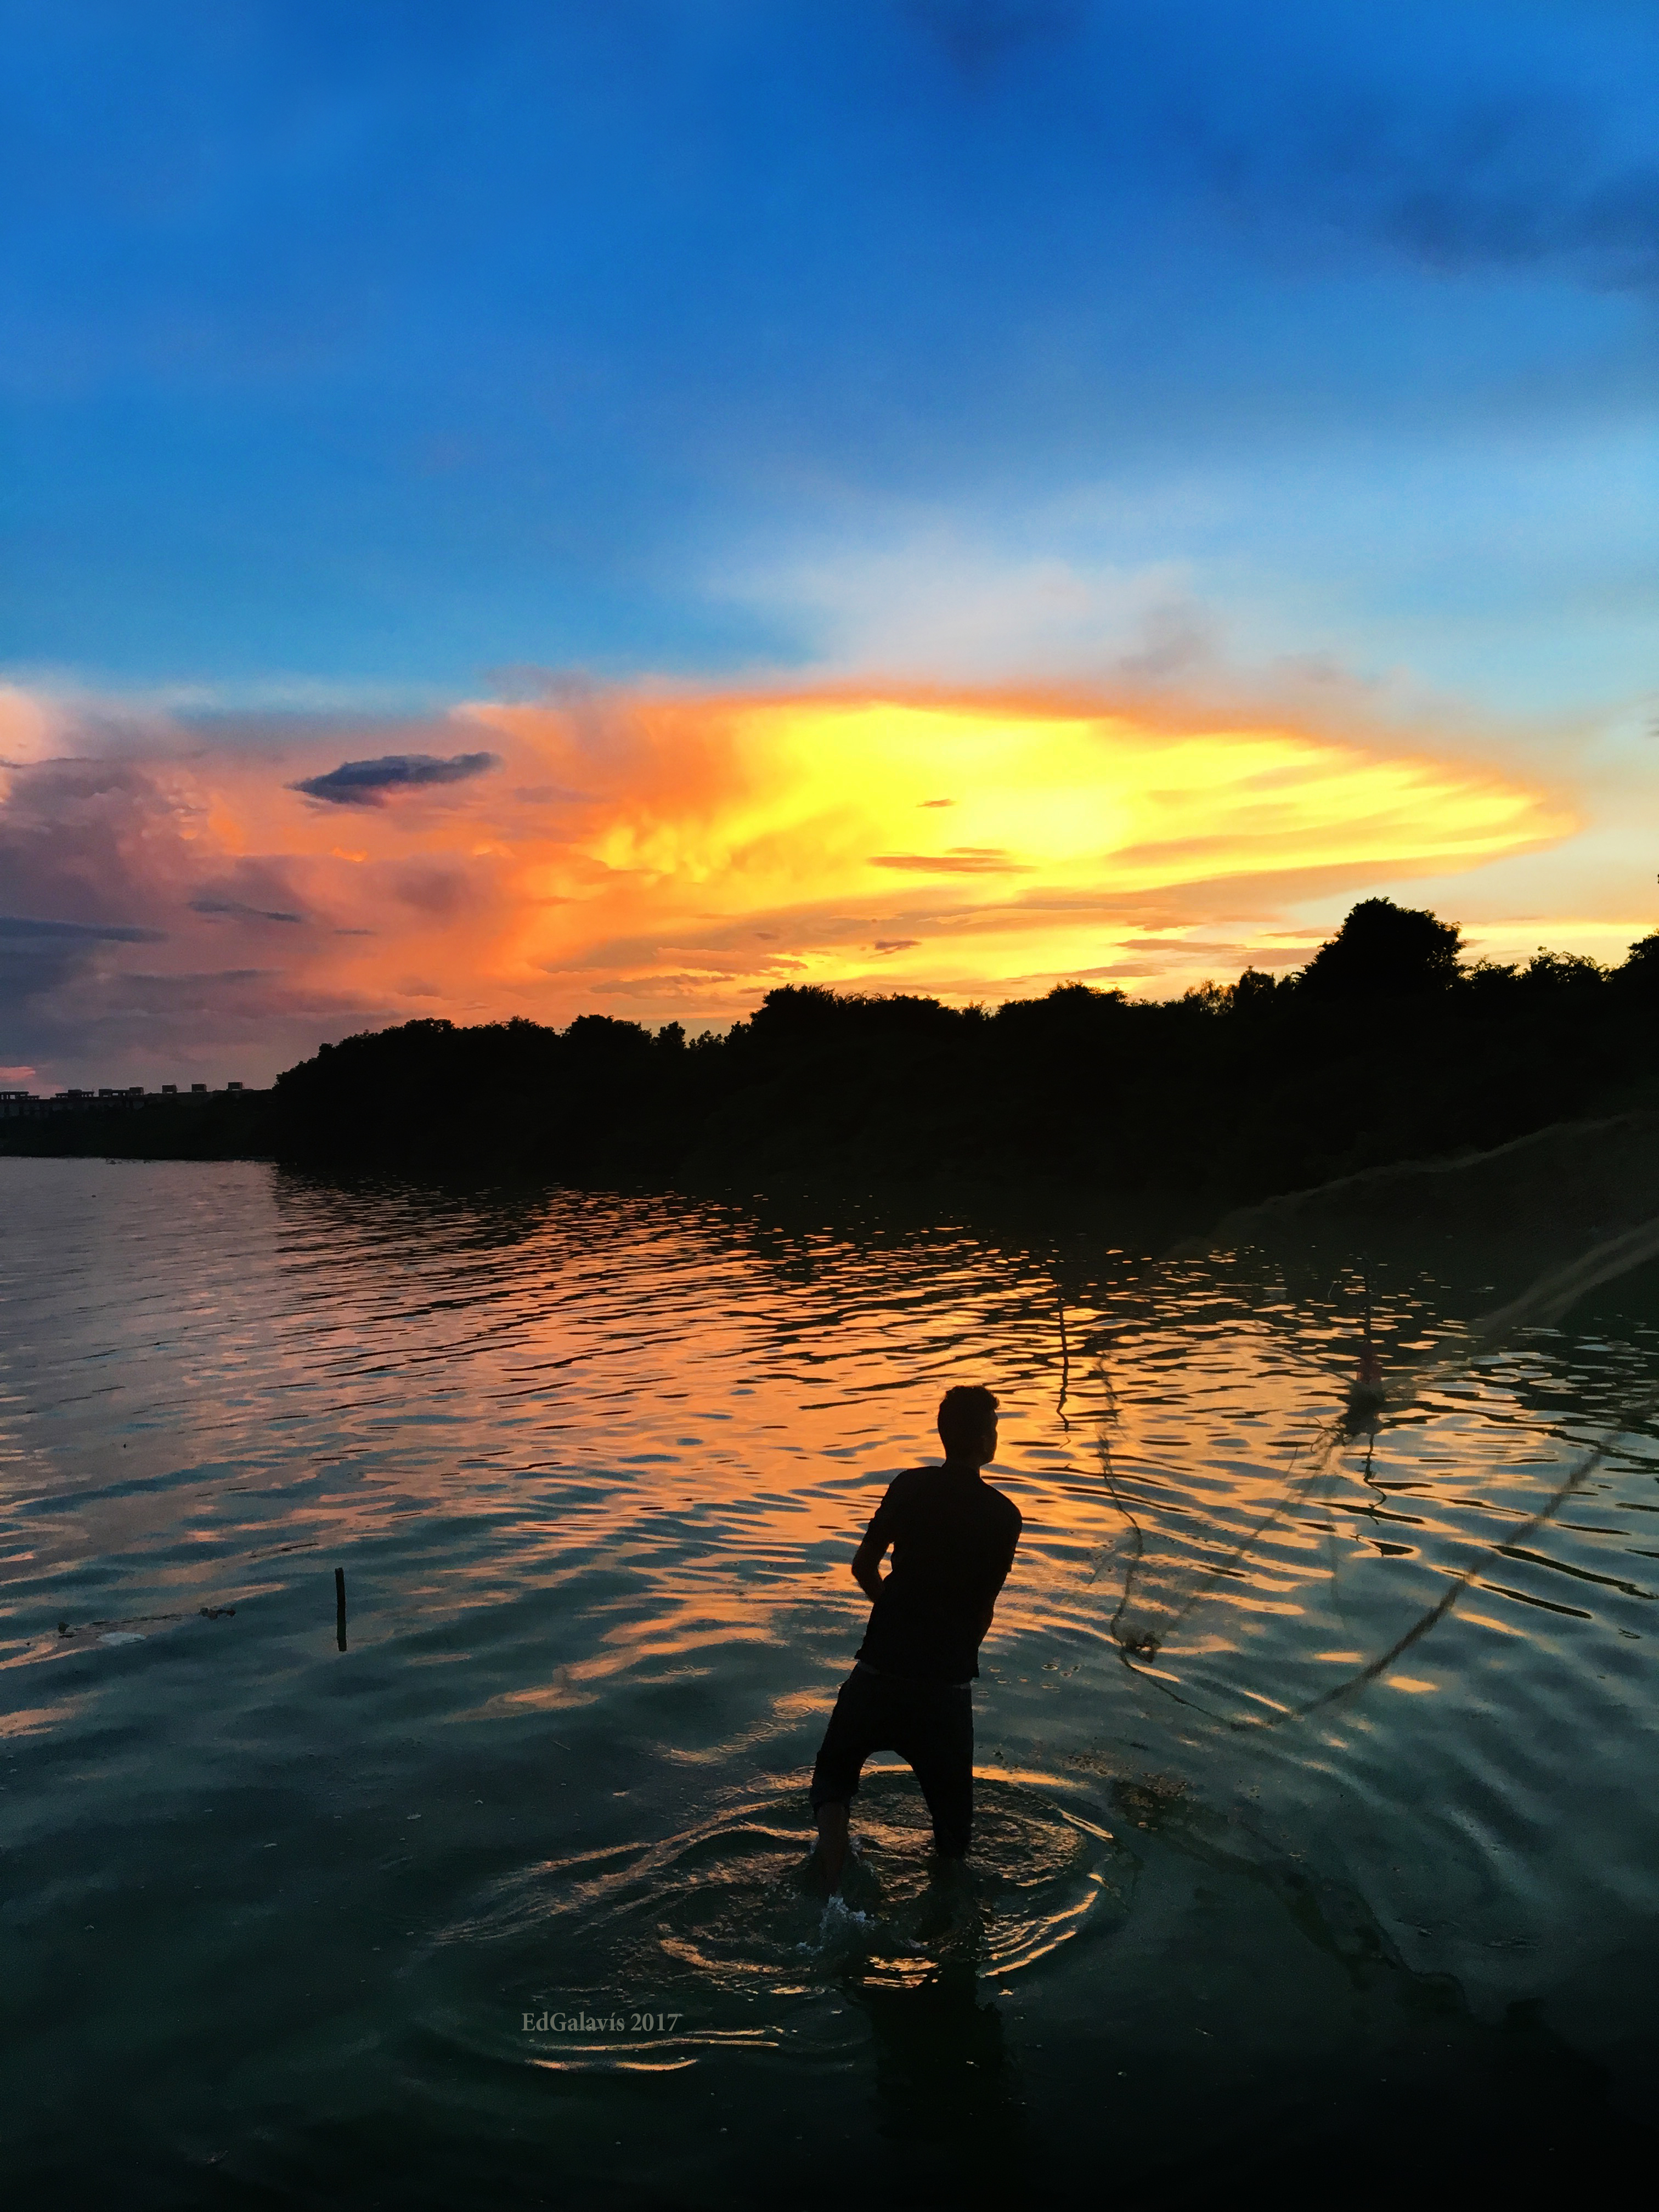
sun, sky, water, sea, nature, reflection, body of water, sunset, horizon, cloud, wave, sunrise, ocean, shore, calm, evening, afterglow, photography, morning, river, loch, vacation, atmosphere, dusk, lake, coast, sunlight, wind wave, summer, beach, landscape, dawn, silhouette, tree